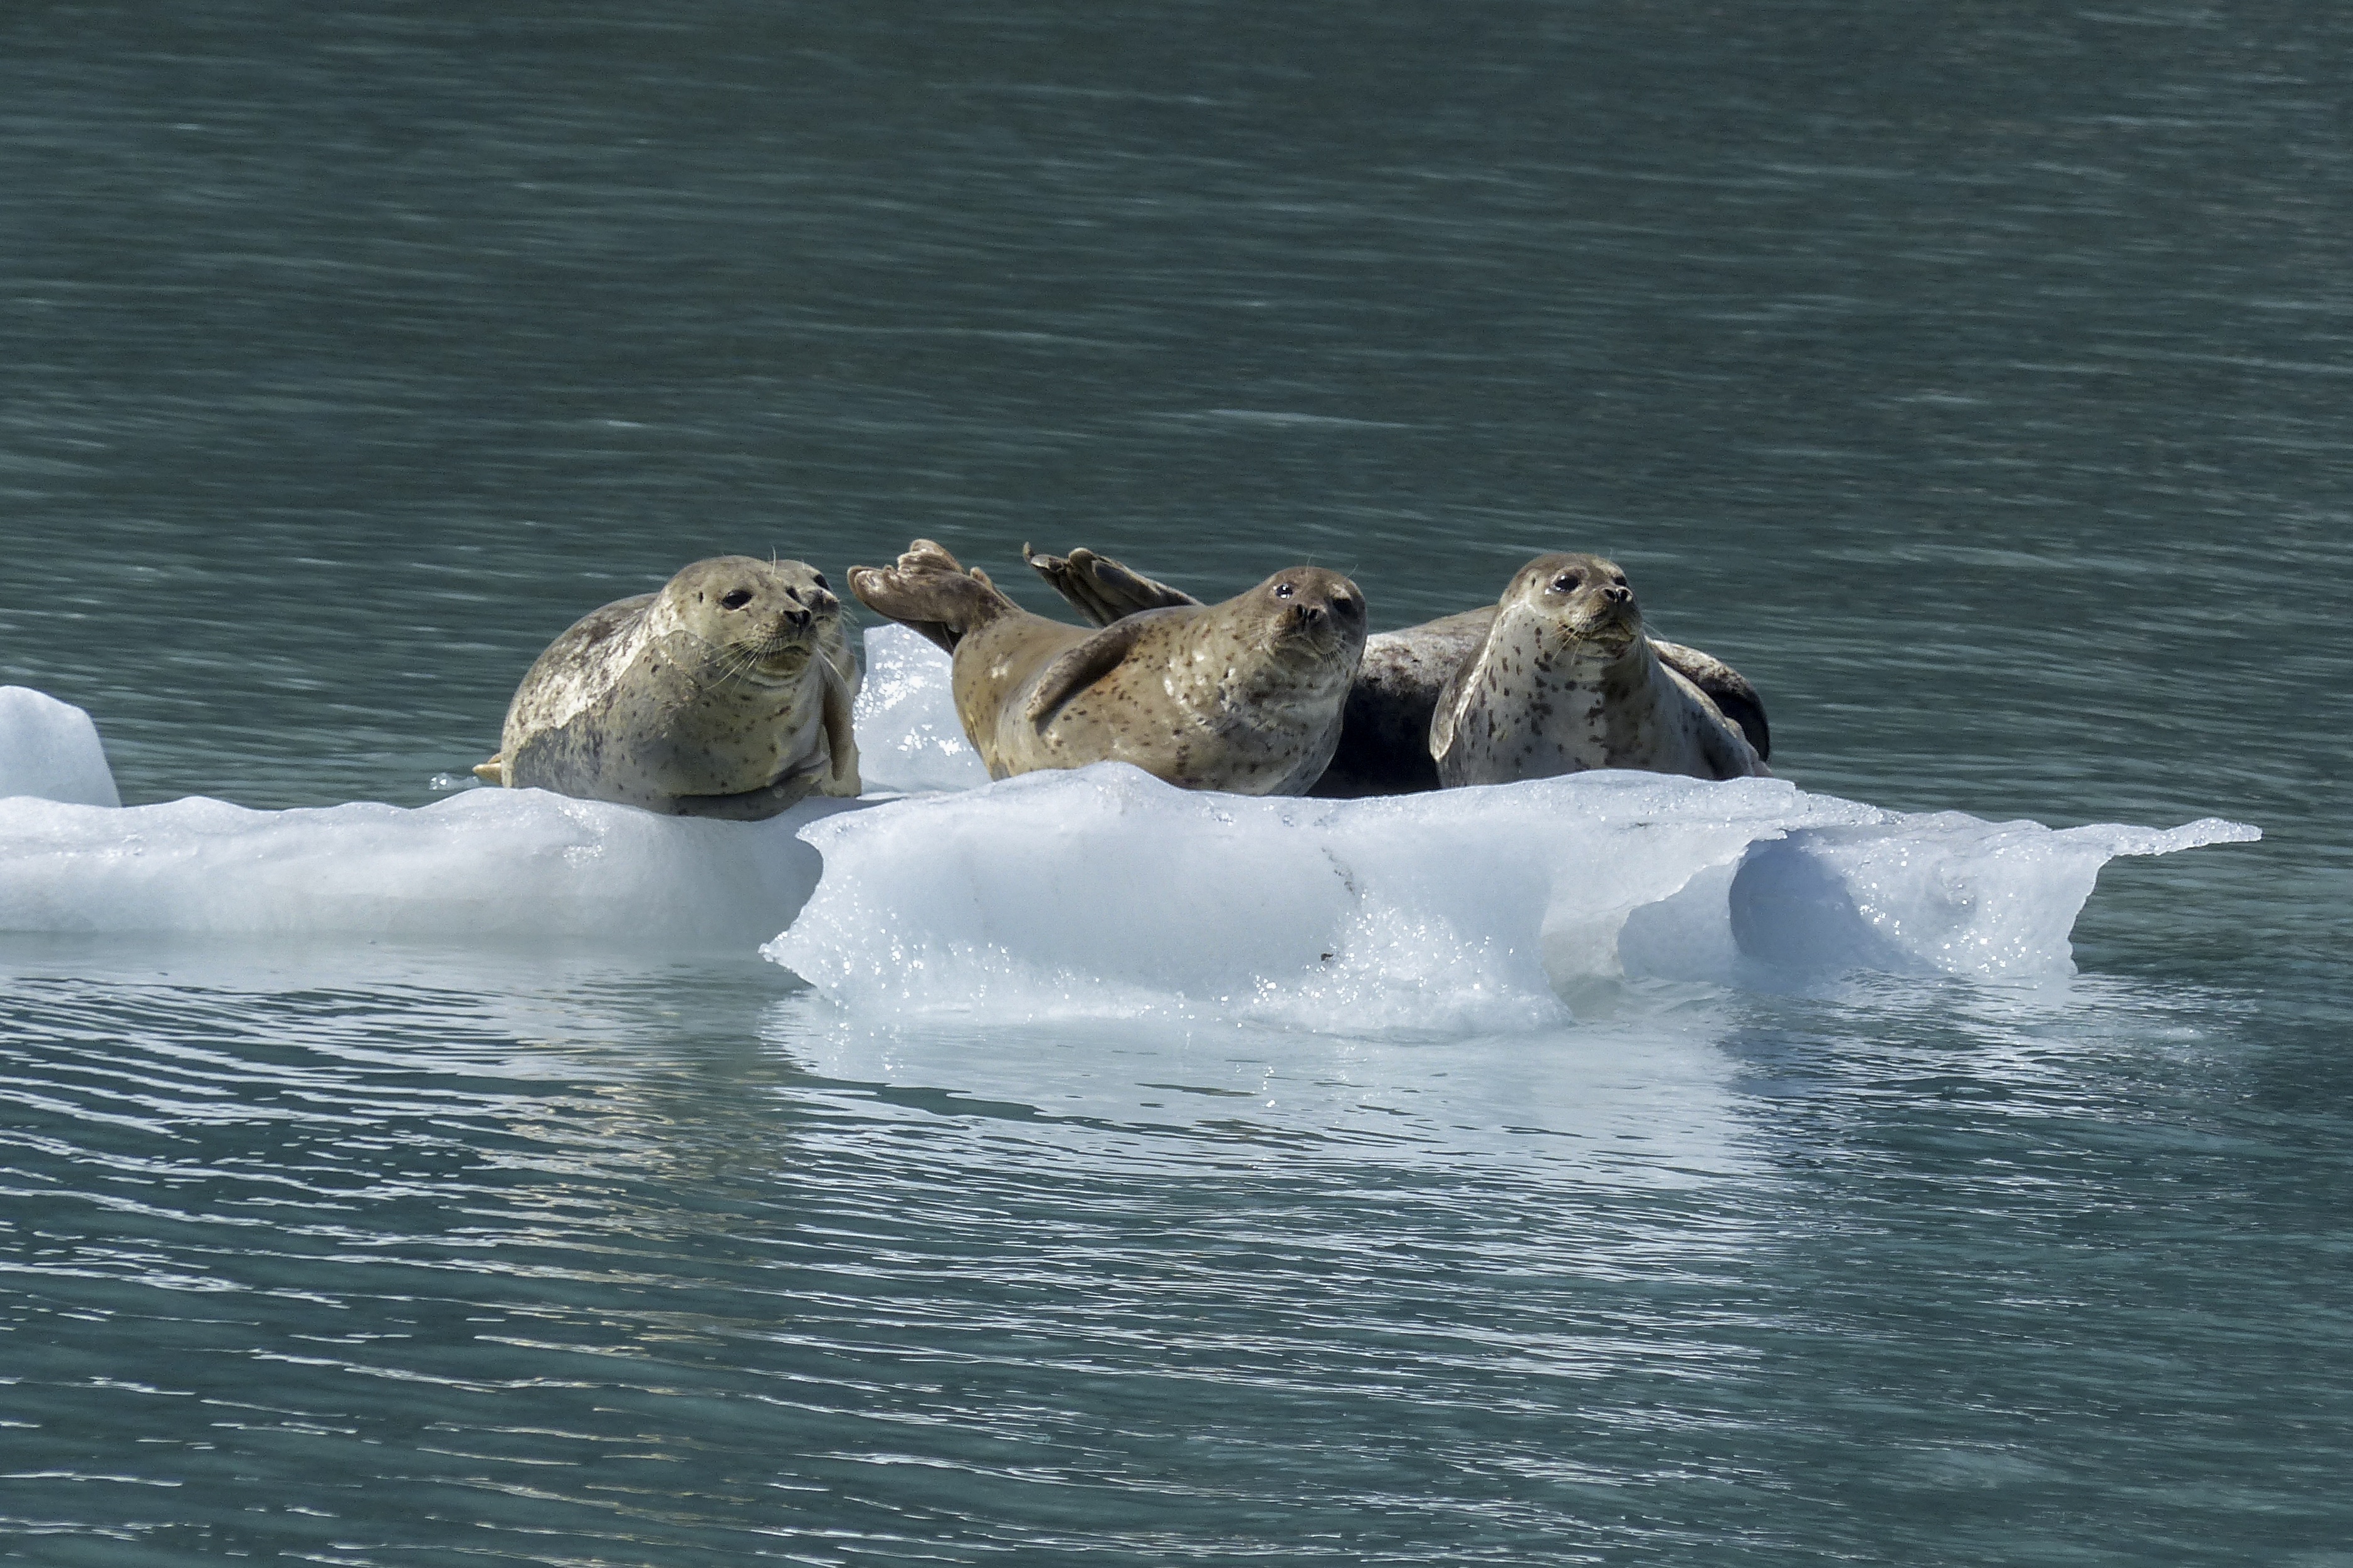
sea, coast, water, nature, ocean, wilderness, wave, animal, travel, wildlife, ice, usa, mammal, aquatic, arctic, tourism, seal, marine, seals, vertebrate, alaska, colony, harbor seal, arctic ocean, marine mammal, ice cake, floating ice sheet